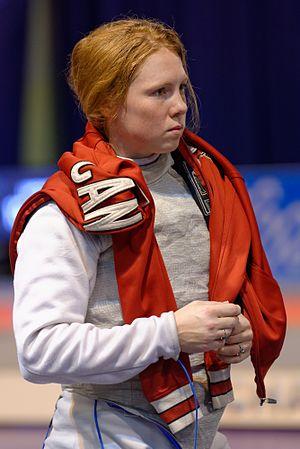
La Canadienne Kelleigh Ryan à la Coupe du monde de fleuret féminin de Saint-Maur 2014.